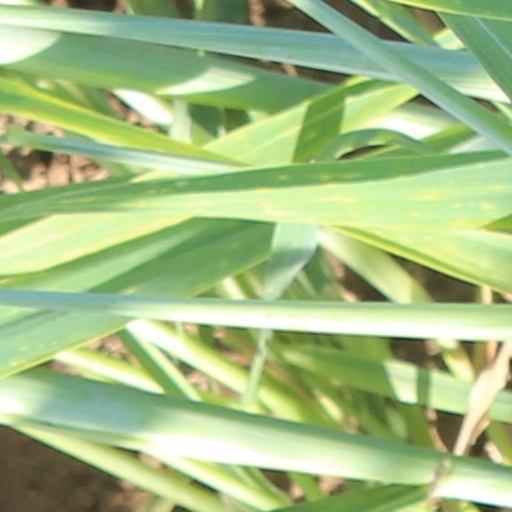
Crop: wheat